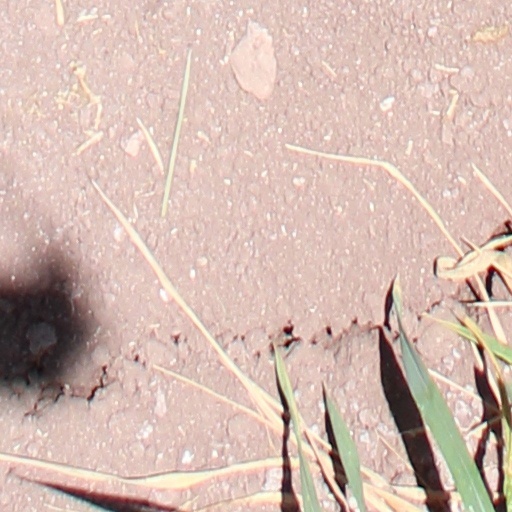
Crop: wheat